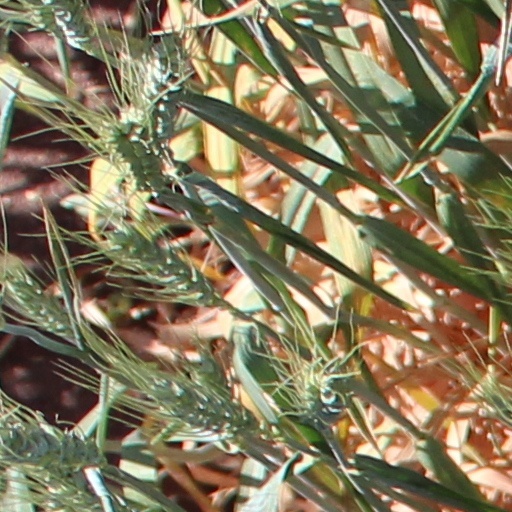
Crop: wheat